Packet radio

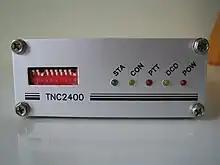
Terminal Node Controller 2400 baud packet radio modem

In digital radio, packet radio is the application of packet switching techniques to digital radio communications. Packet radio uses a packet switching protocol as opposed to circuit switching or message switching protocols to transmit digital data via a radio communication link.